Elizabeth Rebecca Edwin

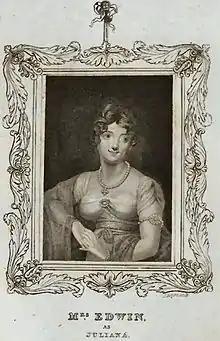
Elizabeth Rebecca Edwin NYPL Digital Gallery

The following year she joined at Hull the company of Tate Wilkinson, playing with great success in comedy. In the line of parts taken by Mrs. Jordan, Wilkinson declares her the 'very best' he has seen, surpassing her predecessor in youth and grace. 'Her face,' he says, 'is more than pretty, it is handsome and strong featured, not unlike Bellamy's; her person is rather short, but take her altogether she is a nice little woman'. She married John Edwin the younger and she joined with her husband the mixed company of actors and amateurs assembled by the Earl of Barrymore at Wargrave. She appeared with her husband at the Haymarket Theatre, 20 June 1792, as Lucy in "An Old Man taught Wisdom". Subsequently, she passed to the private theatre in Fishamble Street, Dublin, opened by Lord Westmeath and Frederick Jones.